Neuroimaging Informatics Tools and Resources Clearinghouse

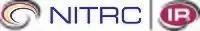

NITRC Image Repository (NITRC-IR), built on XNAT, is a curated repository of DICOM and NIfTI scanned images searchable by metadata such as diagnosis, handedness, gender, or group. NITRC-IR datasets include: Functional Connectomes, Autism Brain Imaging Data Exchange (ABIDE), Sample, ADHD-200, Beijing Eyes Open Eyes Shut.